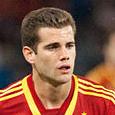
Age: 22